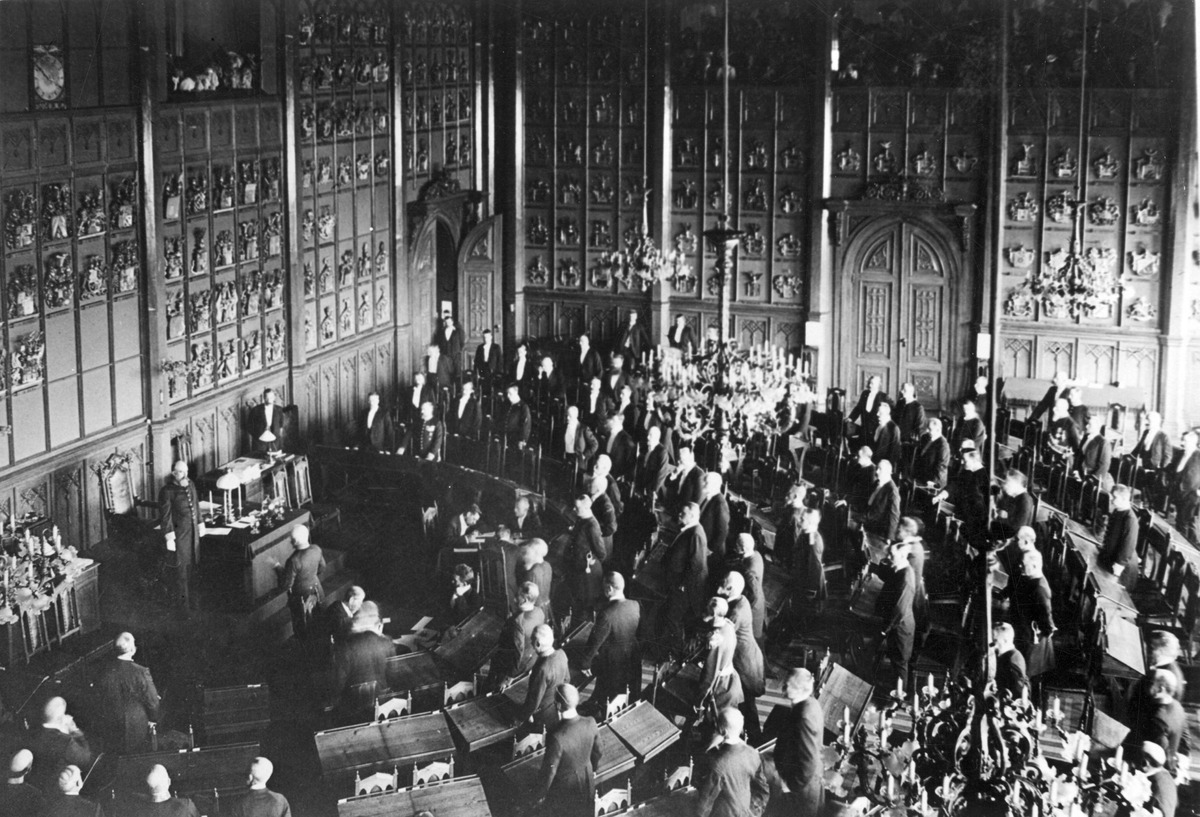
Maamarsalkka W
sisällön kuvaus: Maamarsalkka W.M. von Born pitämässä jäähyväispuhetta aateliston edustajille Ritarihuoneella säätyvaltiopäivien pättäjäisissä 8.9.1906. mustavalkoinen
Kuvaaja: Atelier Apollo, valokuvaaja
Ajankohta: kuvausaika 08.09.1906
Paikka: Suomi, Uusimaa, Helsinki, Kruununhaka Helsinki, Ritarikatu 1
Aiheet: Born, Viktor Magnus von, Säätyvaltiopäivät, kansanedustuslaitokset, säätyvaltiopäivät